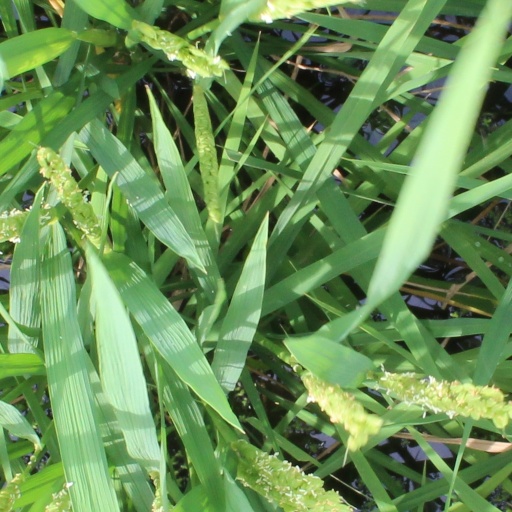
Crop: rice